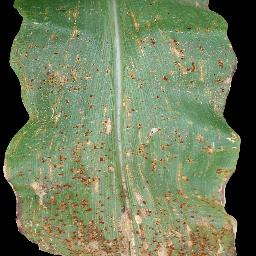
Label: Corn___Common_rust